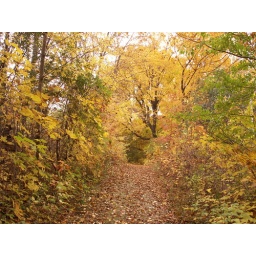
walking near an apple orchard near Big Carnelian Lake, Minnesota